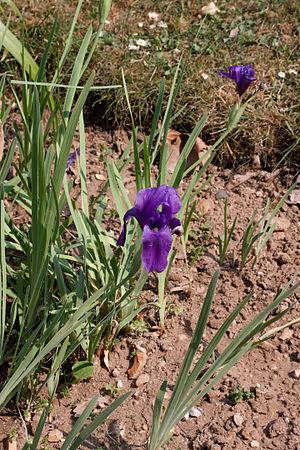
Fleur d'Iris hoogiana au Jardin des Plantes, Paris
L'Iris de Hoog - Iris hoogiana - est une plante herbacée vivace de la famille des Iridacées, originaire du Turkestan.